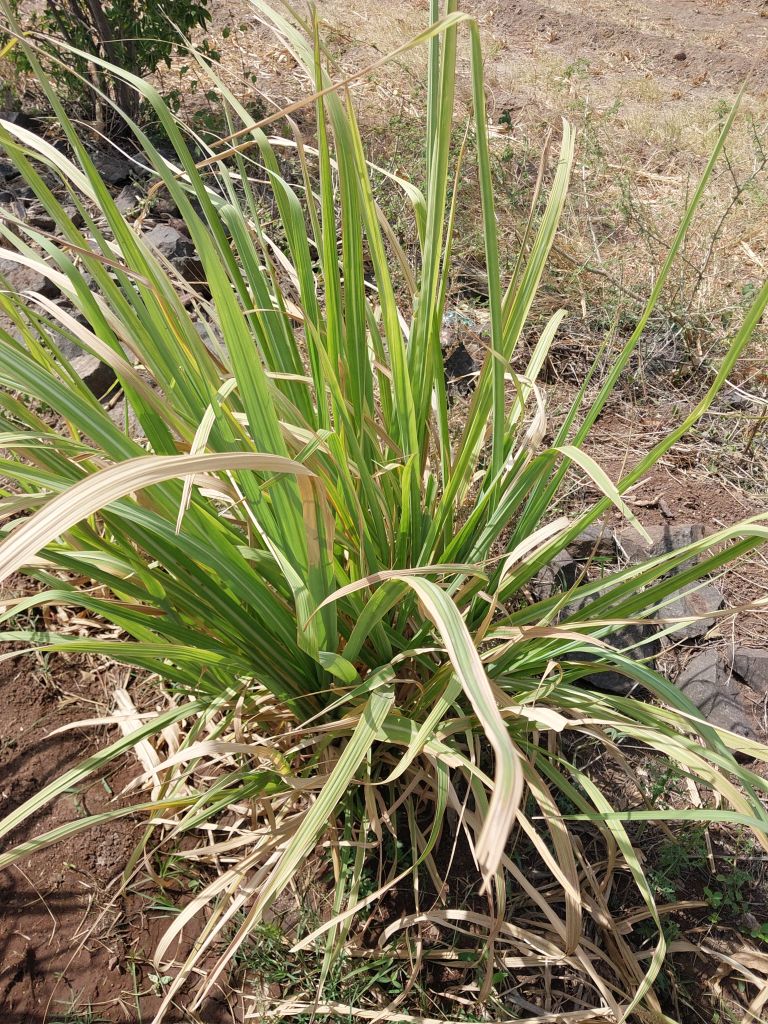
Label: Grassy shoot